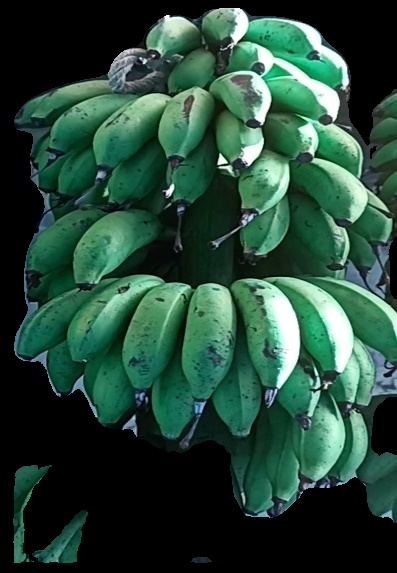
Variety: rasbale
Grade: grade2